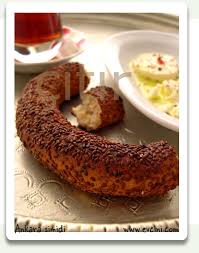
Yemek: simit